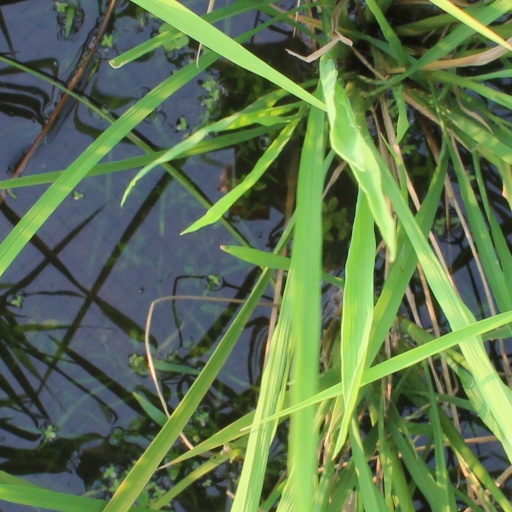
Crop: rice